British Dispensary

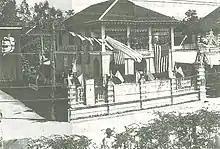
The original store on the corner of Charoen Krung and Surawong roads

The British Dispensary was founded in 1892 by Scottish doctor Peter Gowan and American doctor Thomas Heyward Hays, both of whom had been in the service of the government of King Chulalongkorn (Rama V). The business was one among several modern pharmacies that emerged in the country toward the end of the nineteenth century, and was a well known establishment on the corner of Charoen Krung Road and Surawong, in what was Bangkok's European district. After a few years Gowan passed the business onto Hays, and a second branch was opened in 1897 at Si Kak Phraya Si in what was then the inner city. Hays operated the business until 1906, when he transferred his interests to J. J. McBeth, who had joined the firm in 1898. In 1928, McBeth retired to his home country, and sold the business to Luan Vongvanij, a Chinese immigrant who had previously been an apprentice at the store. Since then, the business has been largely owned by the family, with Luan handing control to his sons Boonchit and Boonyong in 1963, and Boonyong to his son Anurut in 1993.